Continental Mark II

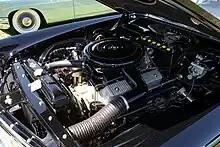
368 cubic-inch Lincoln Y-block V8 (1956 Continental Mark II of Henry Ford II)

The rear-wheel-drive Continental Mark II is constructed using a body-on-frame chassis layout. To lower its body and to optimize the use of dual exhausts, the Mark II uses a Y-shaped frame designed for the model line. A fully boxed crossmember was placed under the front seats, with six tube-style crossmembers located through the rest of the chassis.